A Critique of Pure Tolerance

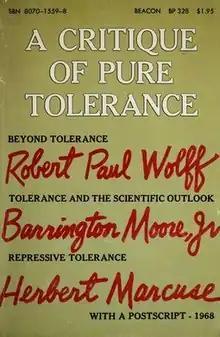
Cover of the first edition

A Critique of Pure Tolerance is a 1965 book by the philosopher Robert Paul Wolff, the sociologist Barrington Moore Jr., and the philosopher Herbert Marcuse, in which the authors discuss the political role of tolerance.